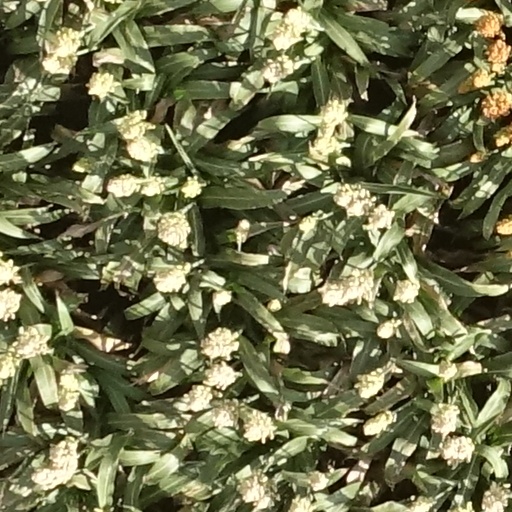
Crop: sorghum